Małgorzata Kidawa-Błońska

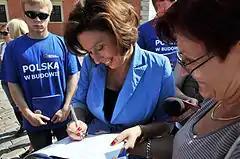
Kidawa-Błońska signing autographs for supporters in Warsaw, 2011

She was elected to the Sejm on 25 September 2005, getting 4,615 votes in 19 – Warsaw II district, as a candidate from the Civic Platform list. She was elected again following Donald Tusk's victory on 21 October 2007, after achieving 13,057 votes. In 2010, Kidawa-Błońska became the press spokeswoman for Bronisław Komorowski's presidential campaign. On 9 October 2011, she successfully applied for re-election with 2 positions on Warsaw's PO list, including 45,027 votes. She was appointed on 7 February 2014, as the Press Spokesperson of the Council of Ministers and Secretary of State in the Chancellery of the Prime Minister of Poland, until she resigned after Donald Tusk’s resignation on 22 September 2014. On 3 February 2015, She was appointed for the second time as the Press Spokesperson of the Council of Ministers for Ewa Kopacz's Cabinet.